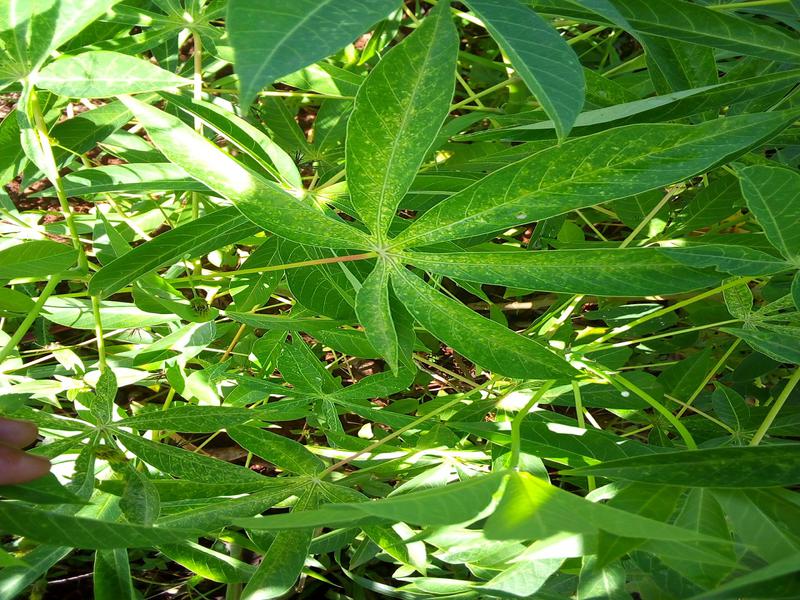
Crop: cassava
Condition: green_mottle